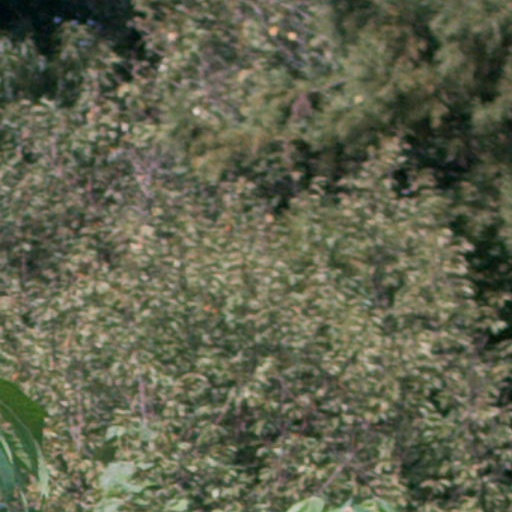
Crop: cassava